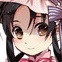
Portrait style: Anime Portrait